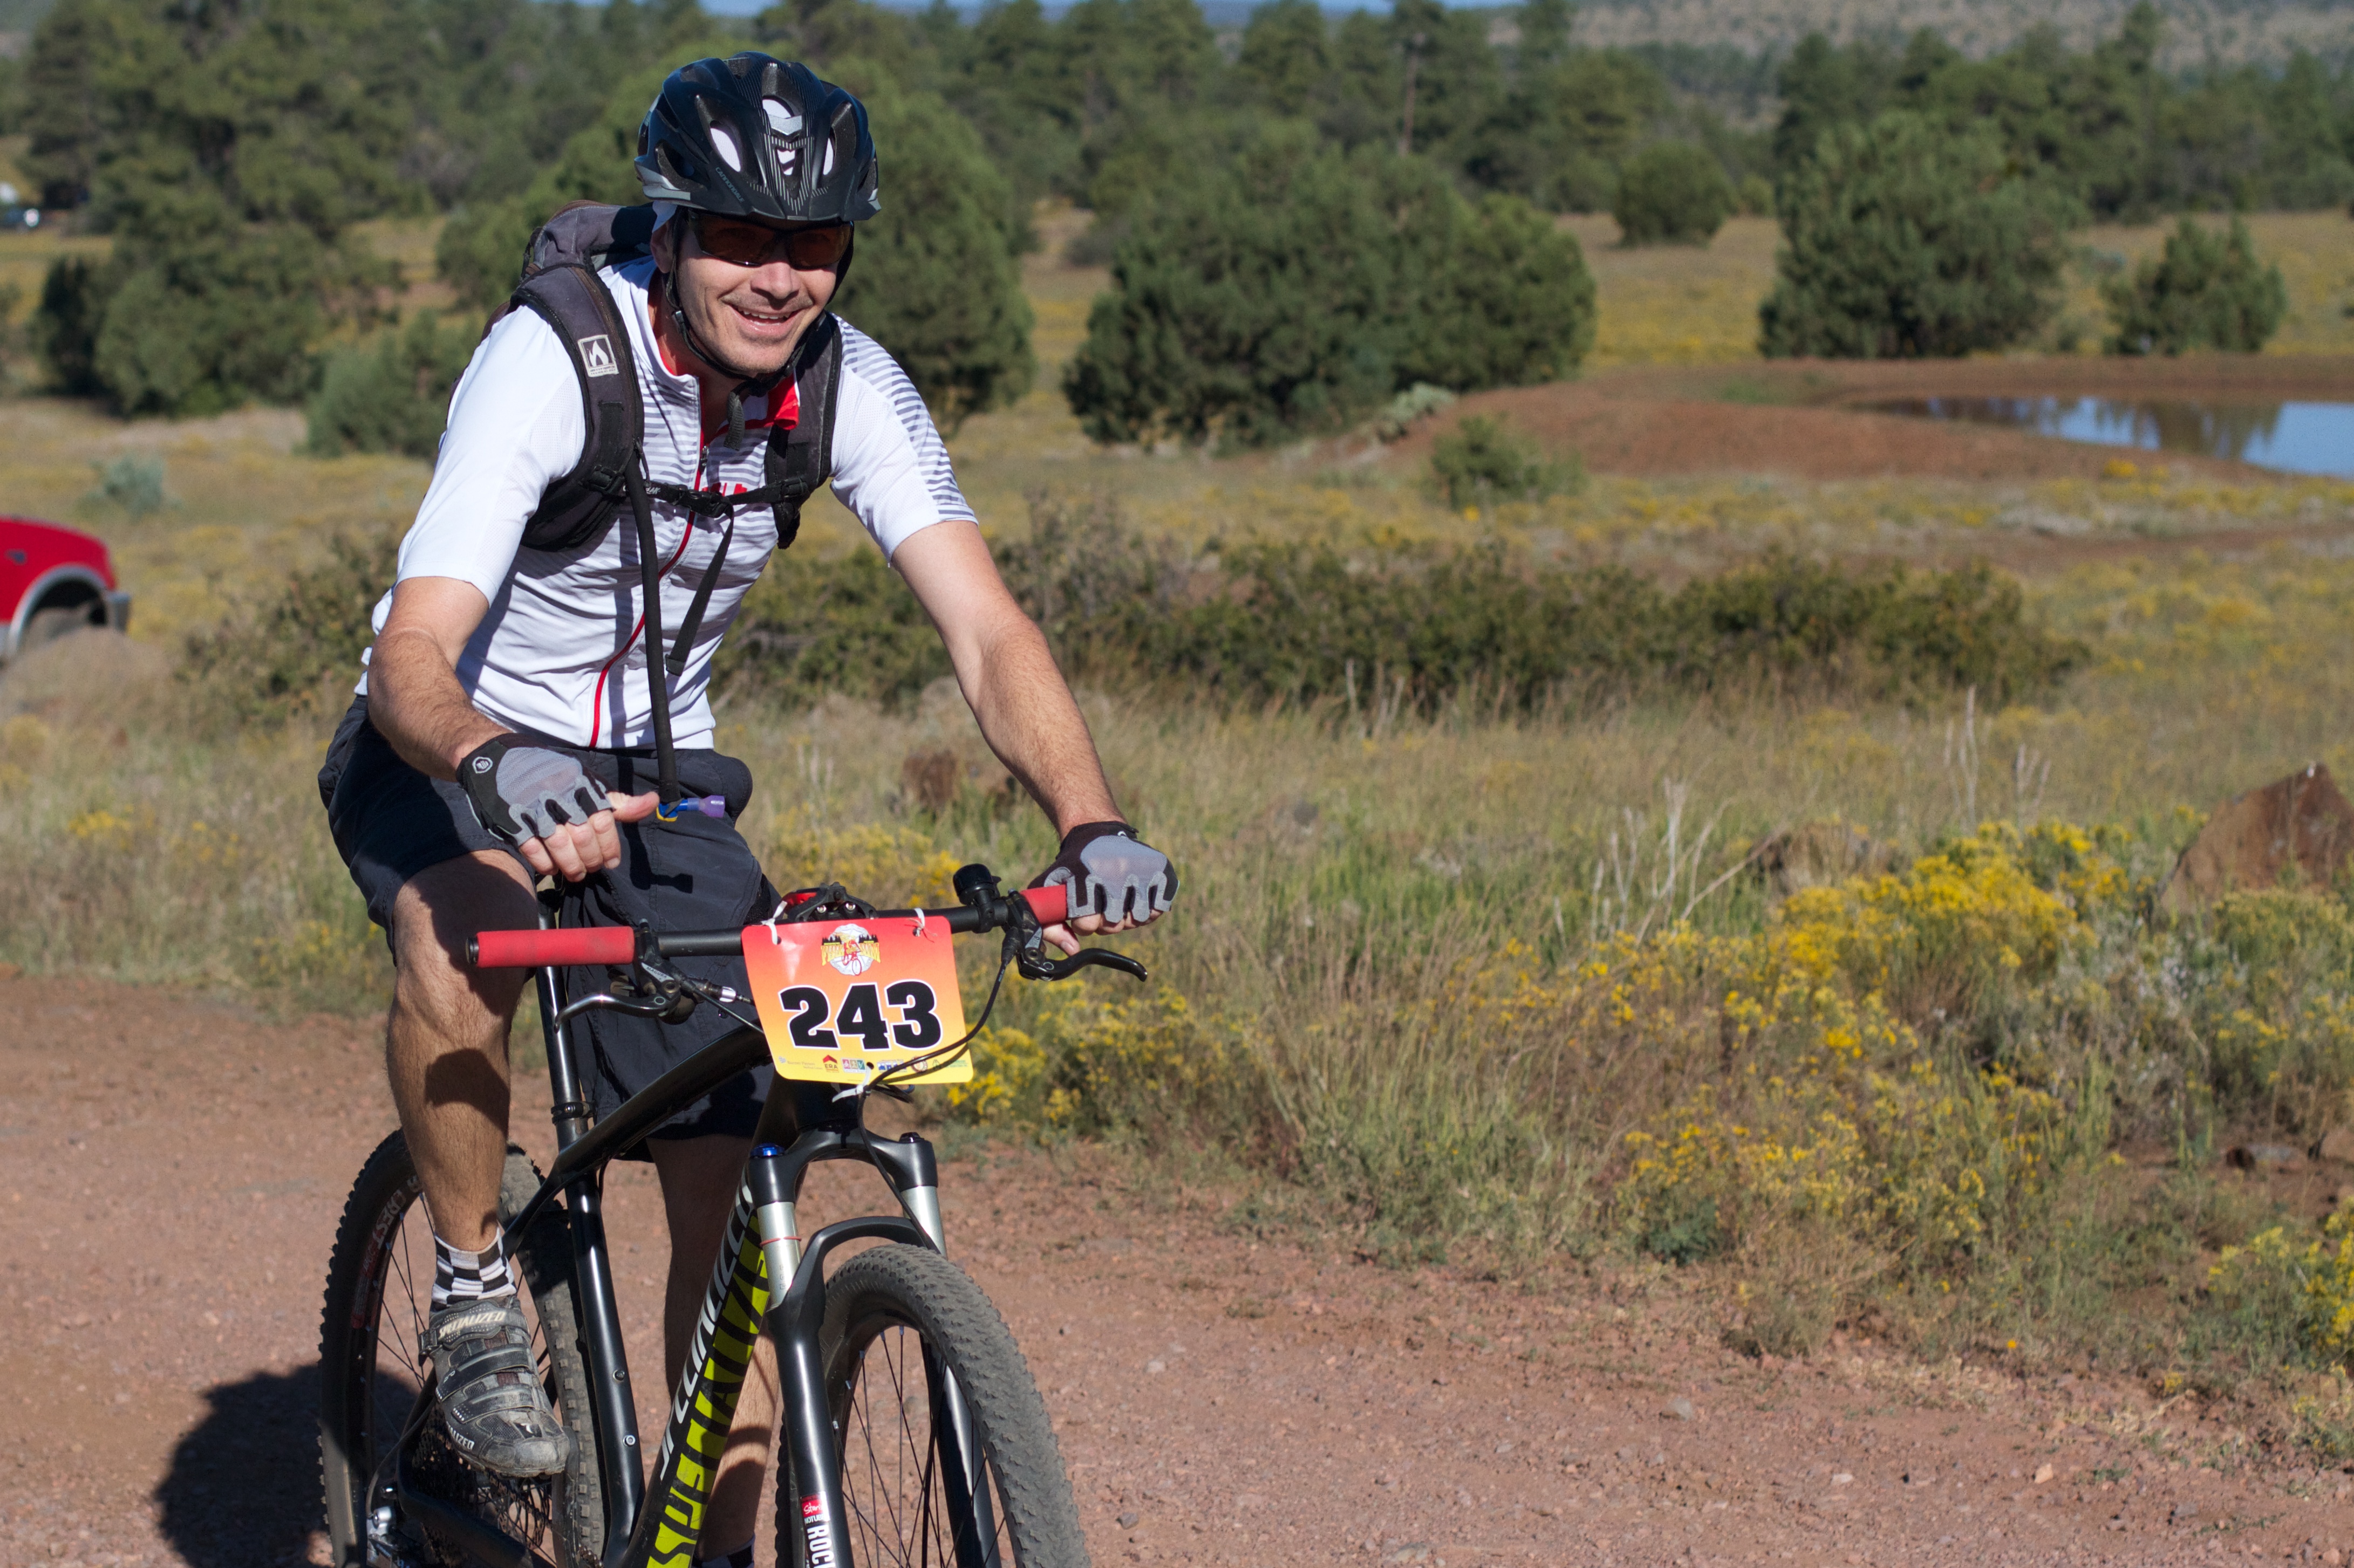
bicycle, vehicle, extreme sport, sports equipment, mountain bike, cycling, race, sports, fotr, freeride, mountain biking, road cycling, land vehicle, cycle sport, bicycle racing, downhill mountain biking, duathlon, mountain bike racing, cross country cycling